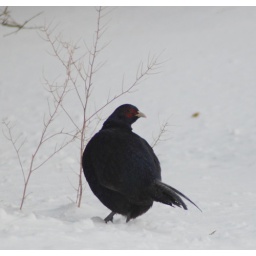
blue black pheasant in deep snow 13